Northamptonshire Battery, Royal Field Artillery

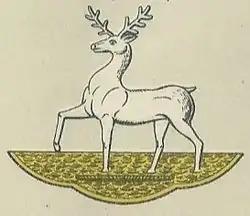
Cap badge of the Hertfordshire Yeomanry

Advance parties of the TA were mobilised on 24 August and general mobilisation was ordered on 1 September, two days before the outbreak of war. 135th Field Regiment assumed full independence from its parent unit on 7 September. In November, 336th Bty concentrated at Kimberley, Norfolk, moving to nearby Hingham Hall when the weather turned bad. During March 1940, parties were temporarily sent to man Lewis guns for AA defence on coastal shipping, and volunteers left to join No. 8 Commando. When the Battle of France began, the battery was sent with its four obsolete 4.5-inch howitzers to guard the coast at Weybourne and at Cley next the Sea, while those not required to man the guns became part of 18th Divisional Artillery Rifle Regiment on anti-paratroop duties. The signallers went to assist the training of 57th (Newfoundland) Heavy Regiment.